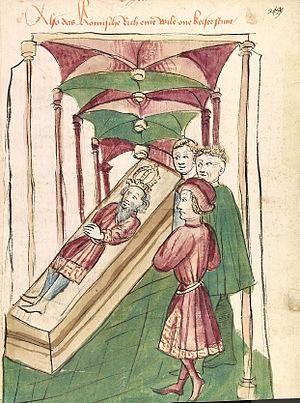
Cette page concerne l'année 1250 du calendrier julien.
Le Grand Interrègne est la période entre 1250 et 1273 durant laquelle le trône impérial du Saint-Empire romain est vacant. Il est le résultat de la lutte victorieuse de la Papauté contre la maison de Hohenstaufen qui culmine avec la vacance du trône impérial.
Le Saint-Empire romain est un regroupement politique, aujourd'hui disparu, de terres d’Europe occidentale et centrale au Moyen Âge, dirigé par un souverain arborant le titre d'« empereur des Romains ». Il se considérait, de sa fondation au Xᵉ siècle jusqu'à sa suppression au début du XIXᵉ siècle par Napoléon, comme le continuateur de l’empire d’Occident des Carolingiens et, au-delà, de l’Empire romain. L’adjectif Saint fut rajouté pour sa part sous le règne de Frédéric Barberousse pour légitimer le pouvoir de manière divine.